Quarry Bay

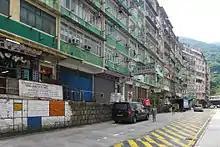
The steps in Pan Hoi Street

The 1819 edition of the "Gazetteer of Sun On County" did not mention today's Quarry Bay. Historians such as Anthony Kwok Kin Siu suggested Quarry Bay was a remote area before British colonial time.